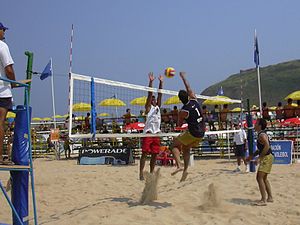
Beachvolley
En beachvolleykamp spilles.
Beachvolley er en variant af volleyball, som spilles på en strand.